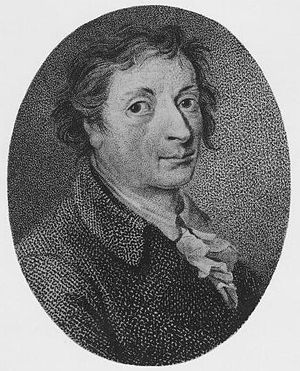
Franz Karl Achard
Franz Karl Achard var en tysk kemiker, fysiker og biolog. Hans største opdagelse var produktionen af sukker fra sukkerroer.